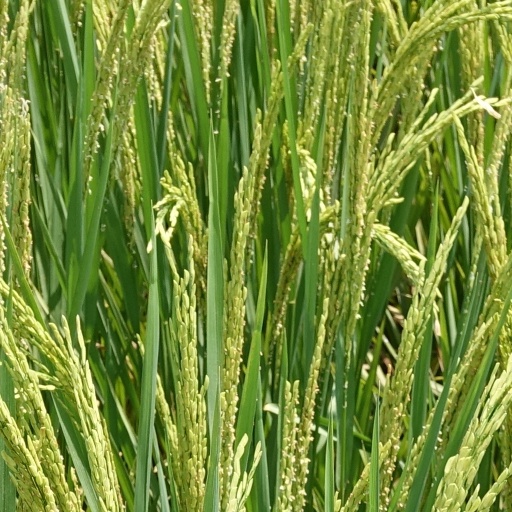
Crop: rice